Lincoln County, Kentucky

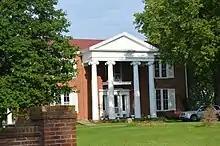
Historic Thomas Montgomery House in Stanford

Lincoln County is a county located in south-central Kentucky. As of the 2020 census, the population was 24,275. Its county seat is Stanford. Lincoln County is part of the Danville, KY Micropolitan Statistical Area.